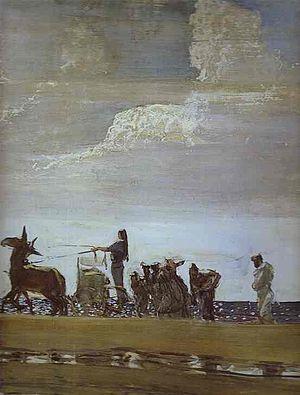
Ulysse et Nausicaa.